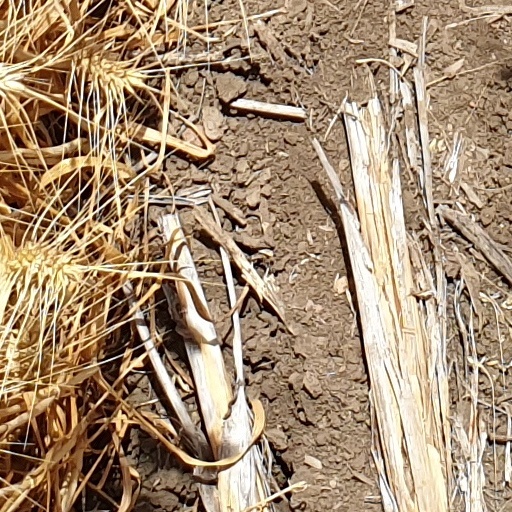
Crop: wheat